Steamtown Heritage Rail Centre

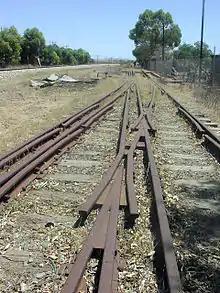
Switch using / track, between the roundhouse and the Peterborough West washout facilities

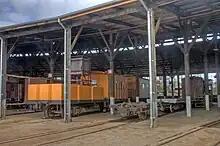
Part of the roundhose, showing some of the more interesting carriages

Prior to the cessation of railway operations by Steamtown Peterborough Railway Preservation Society in June 2002, a steering committee, made up of the Federation of North East Councils, the Northern Regional Development Board, and the Flinders Ranges Area Consultative Committee, as well as Society representatives, was established. This led to a project to formalise development of the workshops precinct, which in turn led to the development of the Steamtown Heritage Rail Centre.